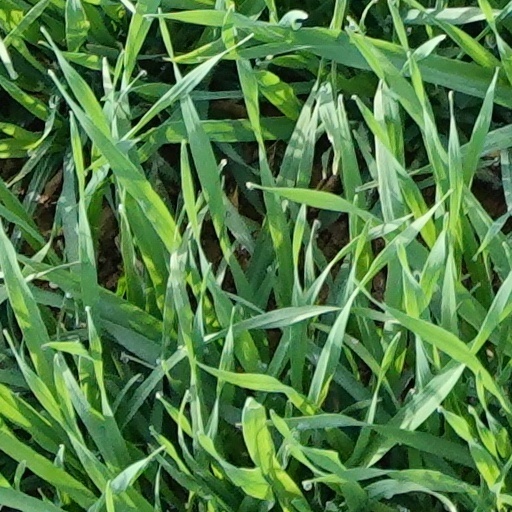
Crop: wheat